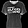
Label: T - shirt / top